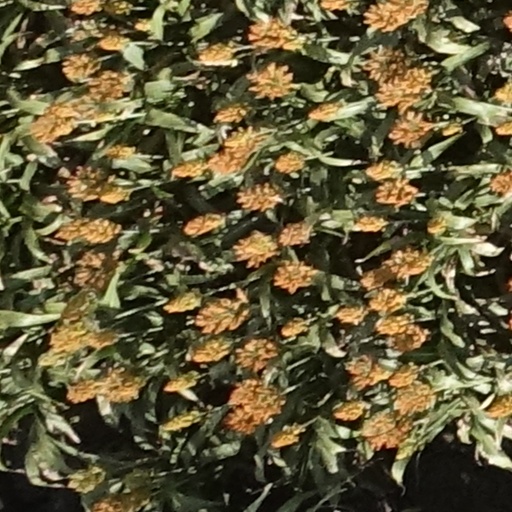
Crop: sorghum